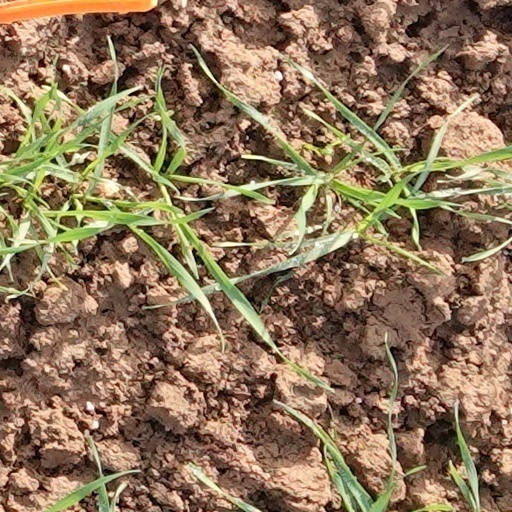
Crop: wheat